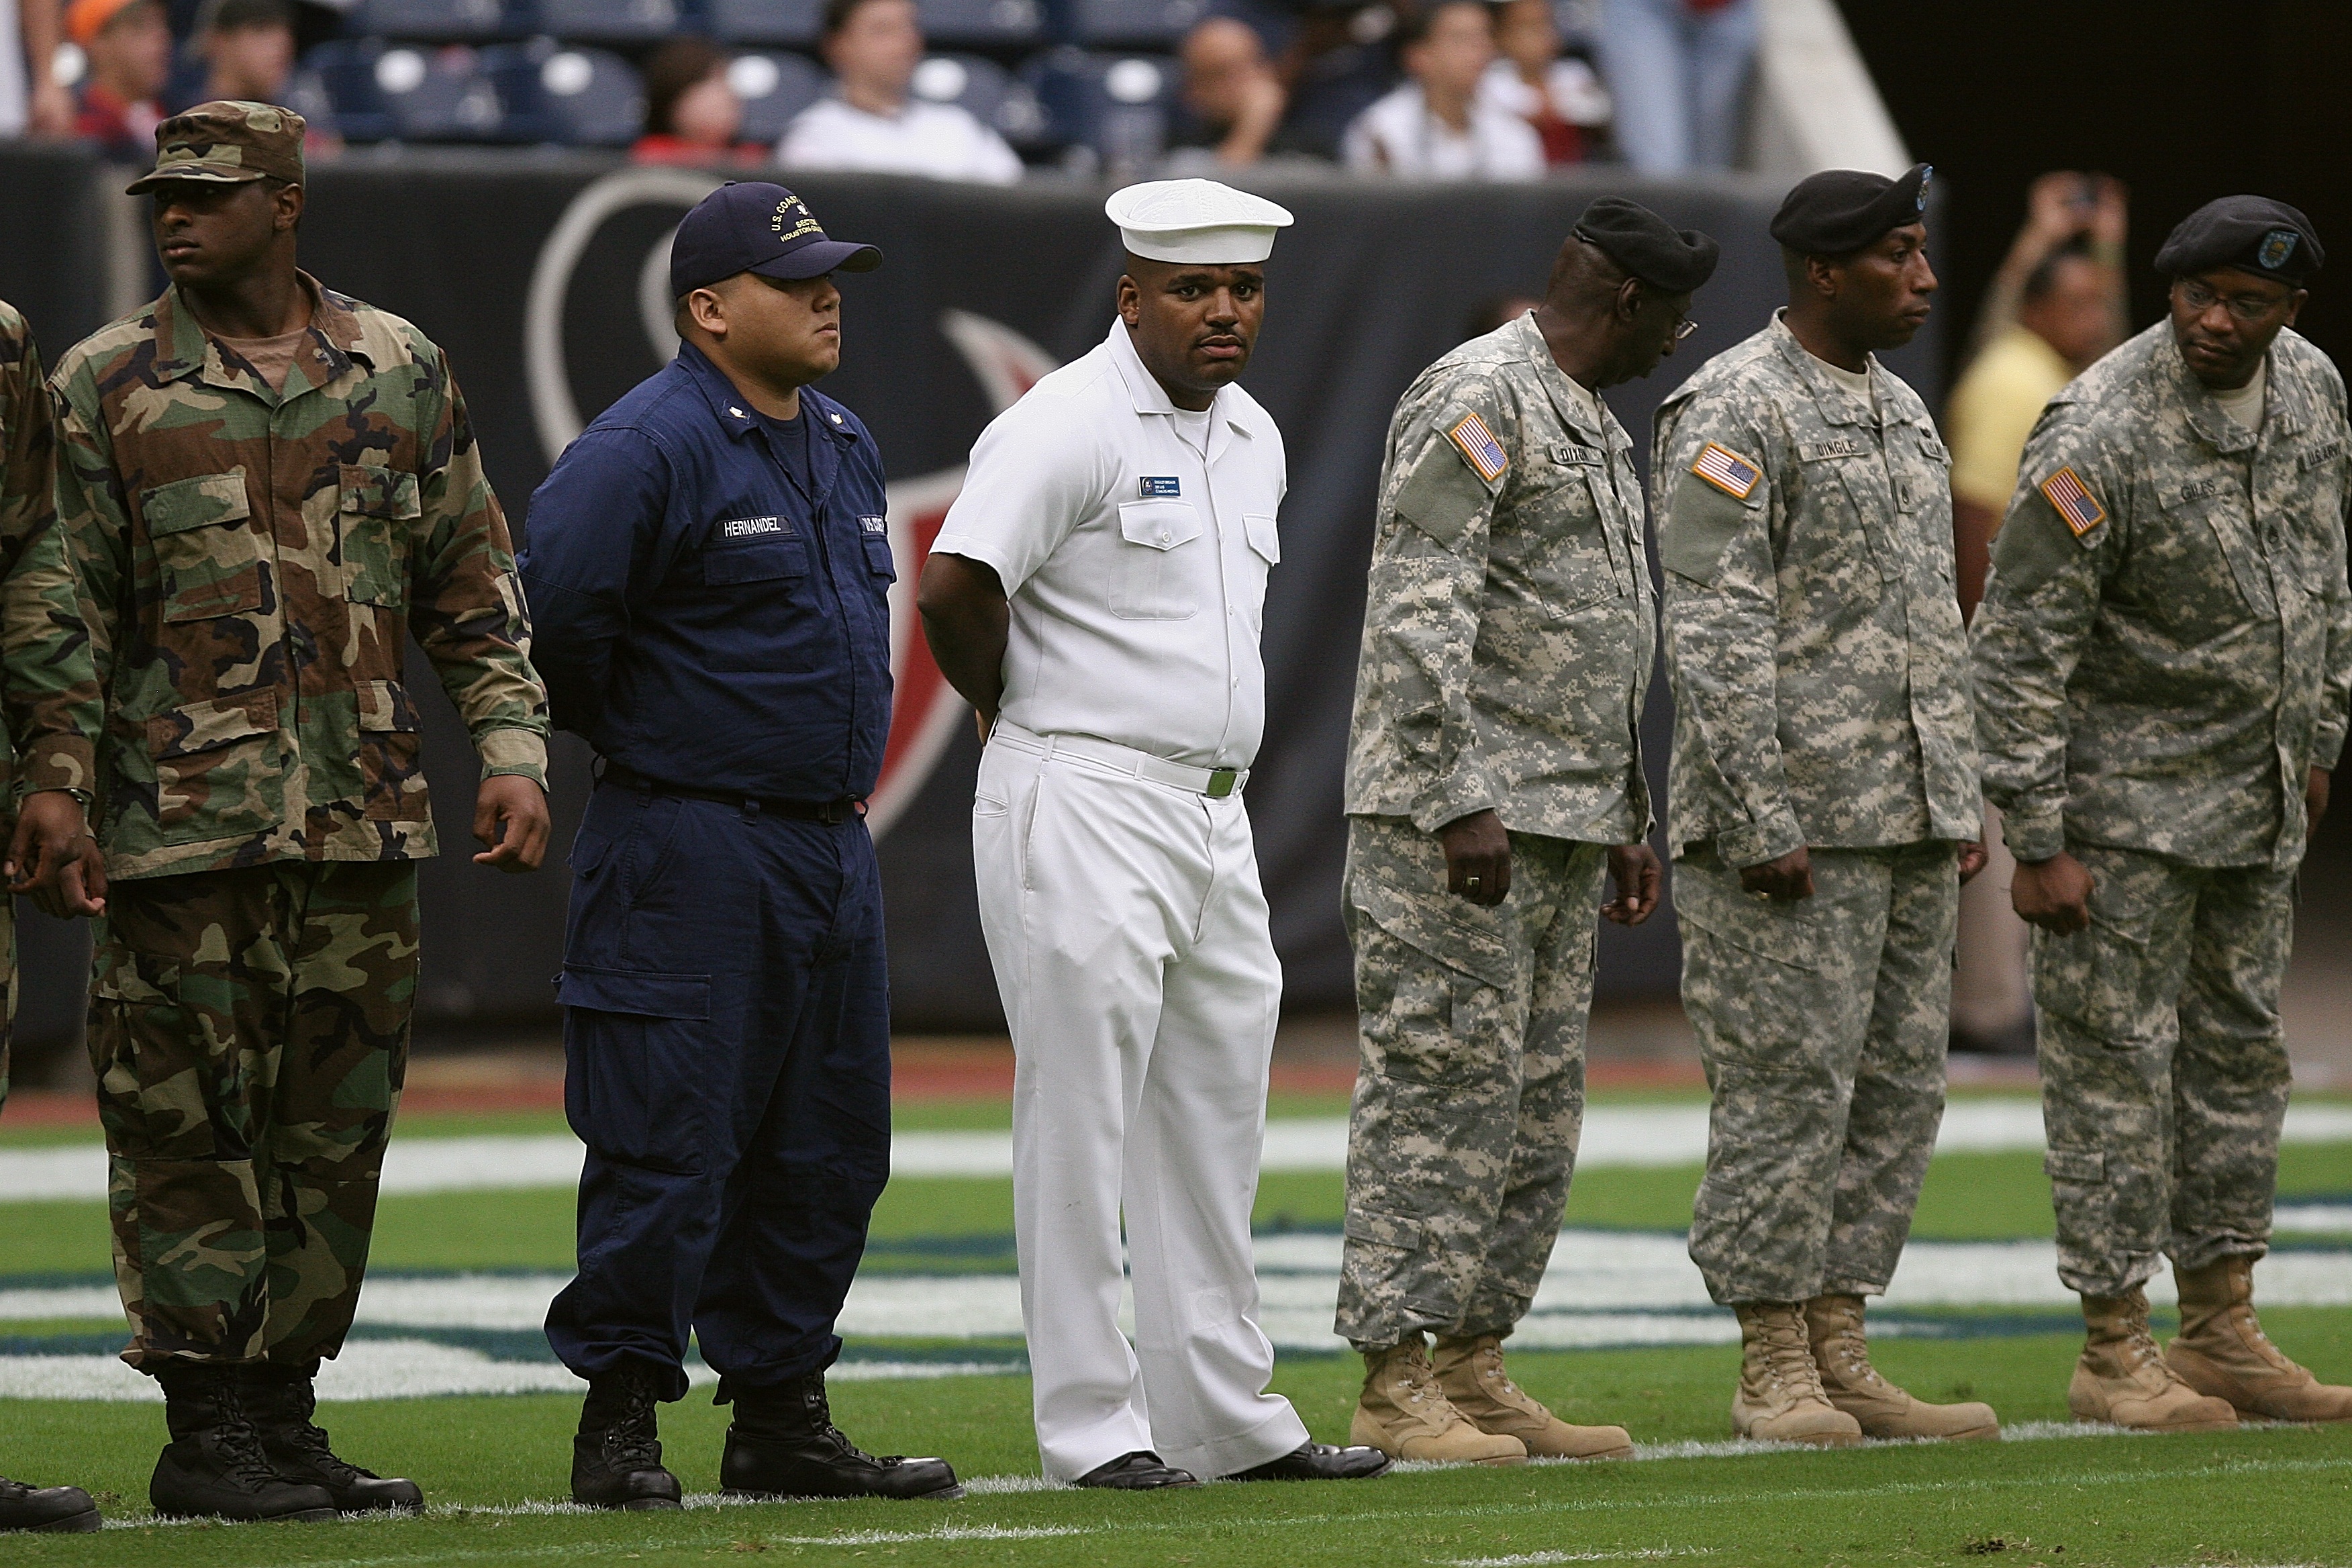
person, male, military, soldier, army, profession, patriotism, camouflage, men, american, uniform, navy, adult, official, heroes, marching, troop, occupation, staff, air force, football game, armed forces, sporting event, pre game, military uniform, military police, military officer, military person